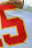
Number: 5